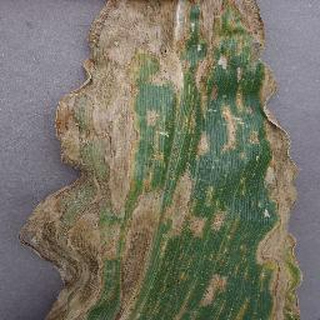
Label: corn_cercospora_leaf_spot